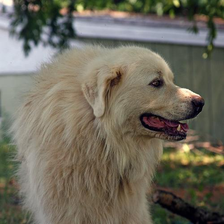
Species: dog
Breed: great pyrenees